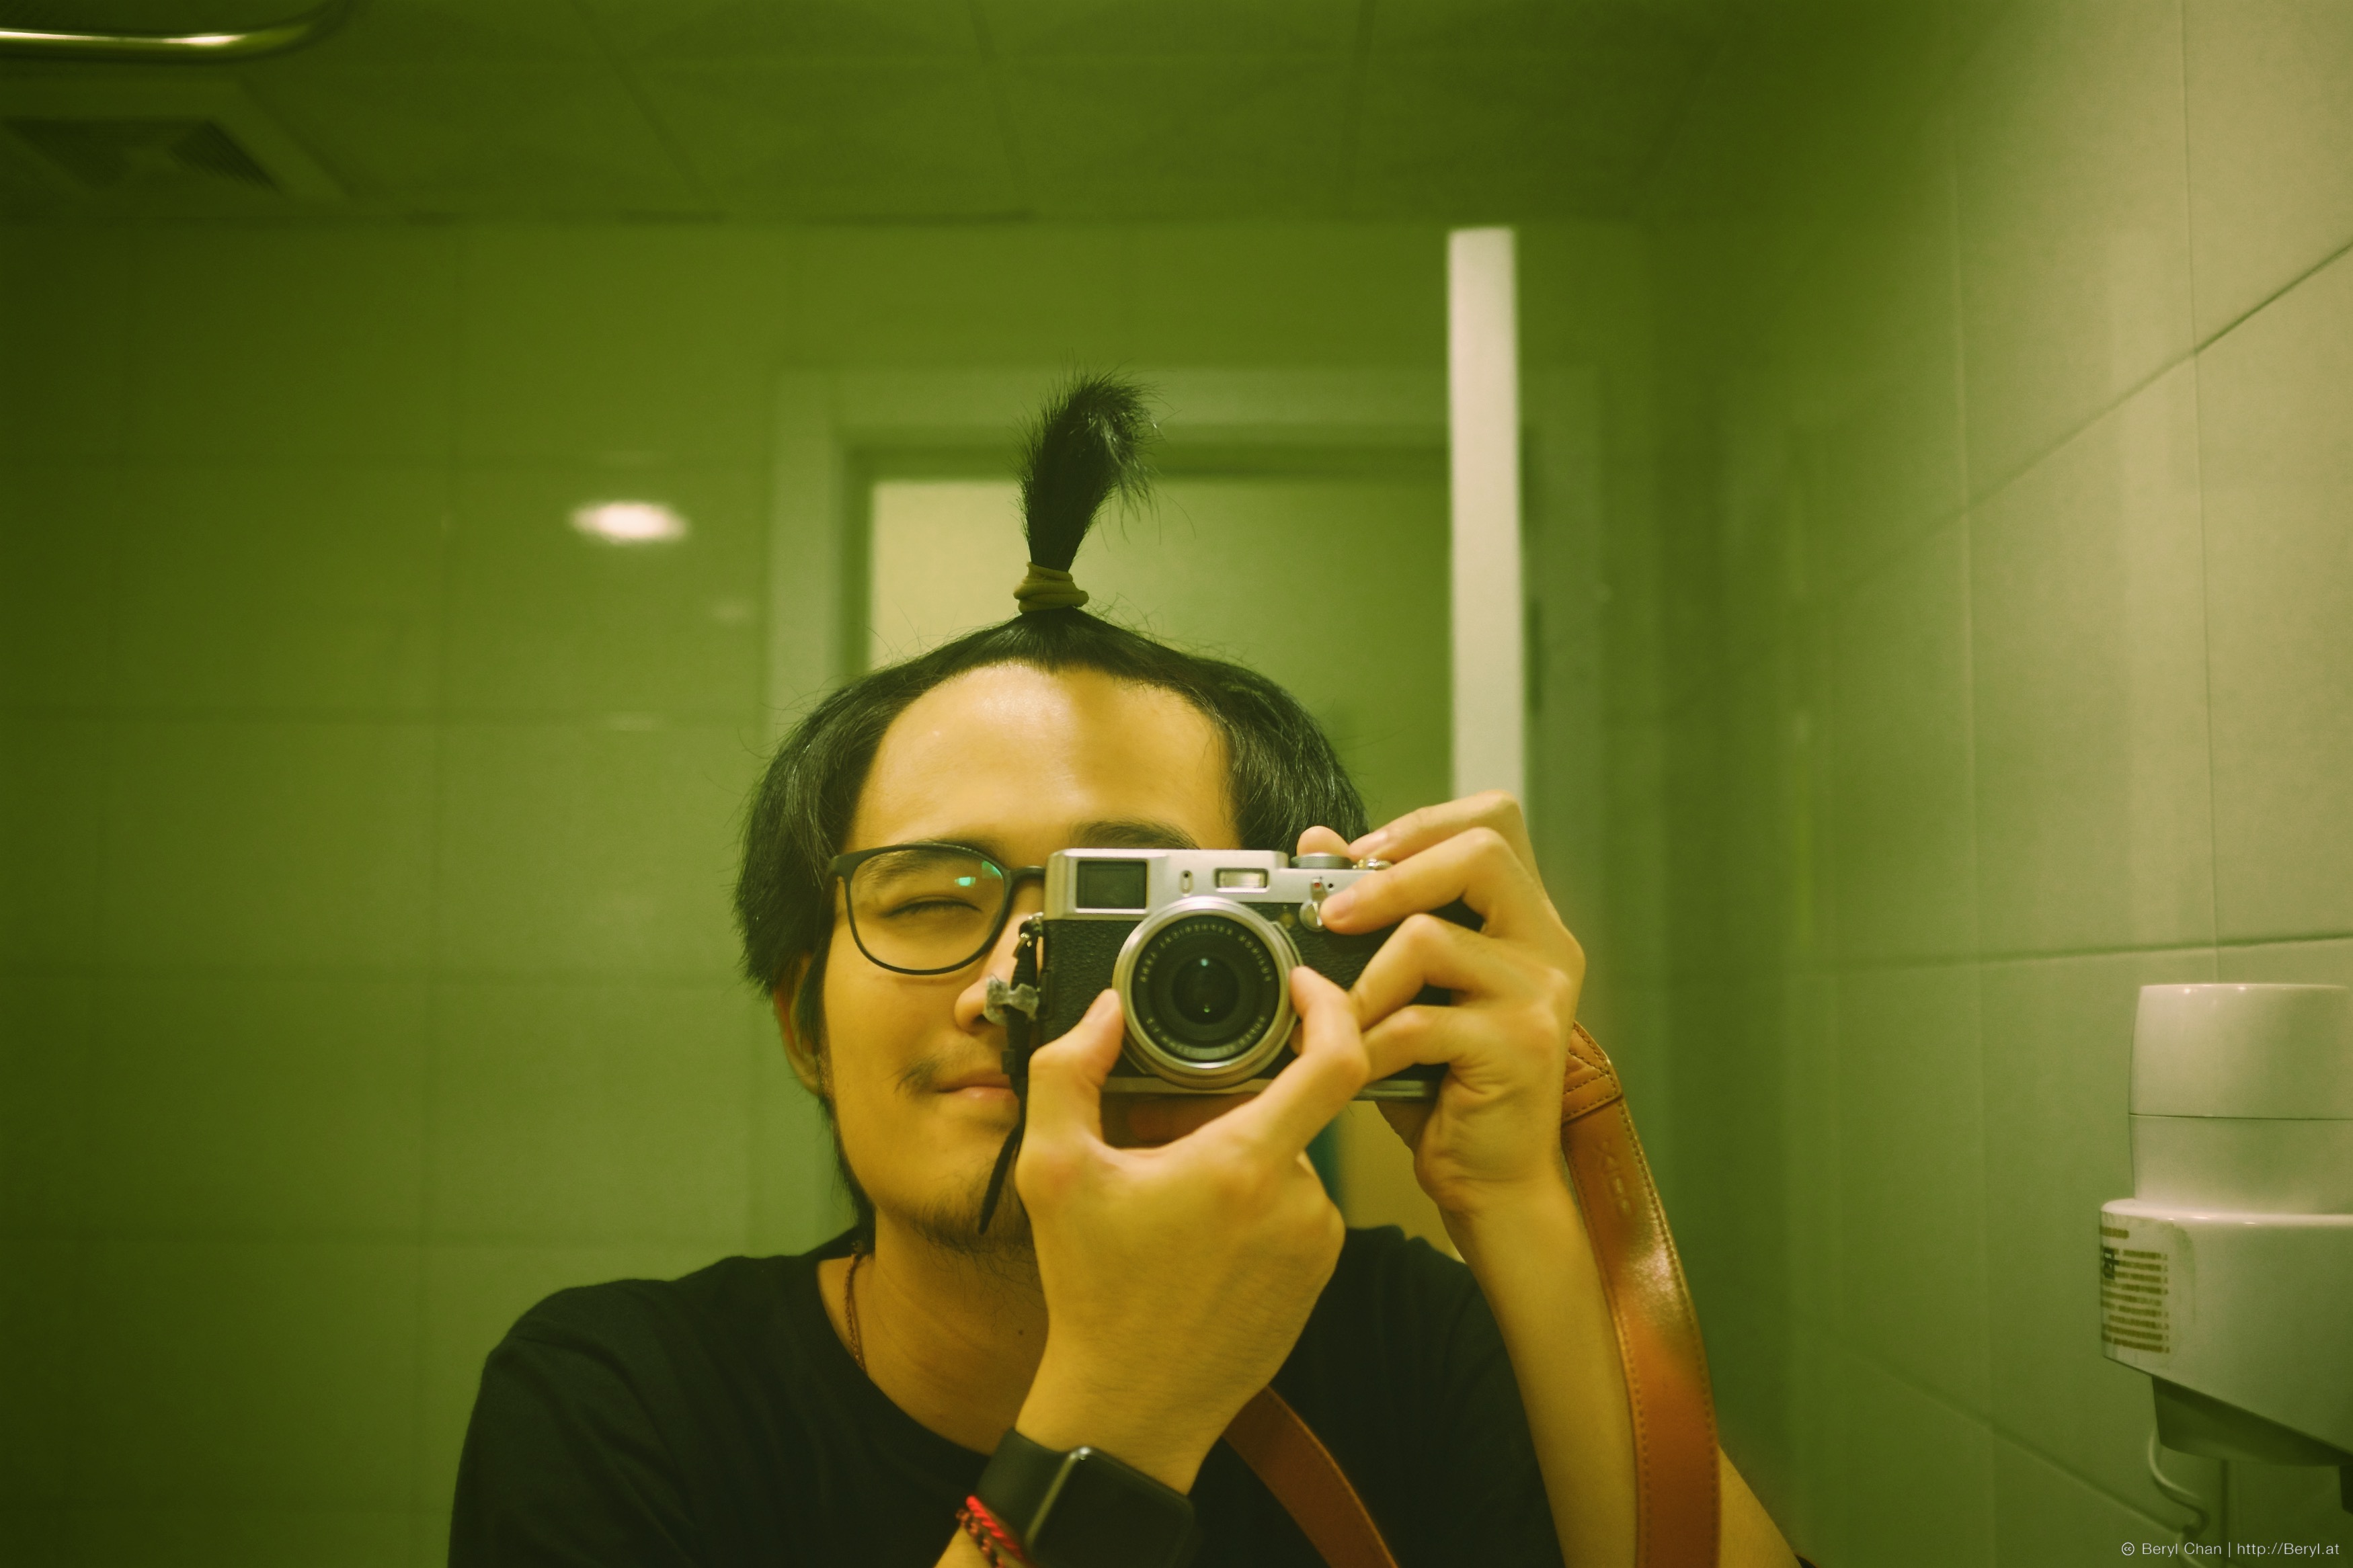
hair, vintage, photographer, boy, fujifilm, portrait, green, chinese, color, yellow, 35mm, glasses, selfie, head, mirror, self, fujifilmx100s, compact, cliche, sense, vision care